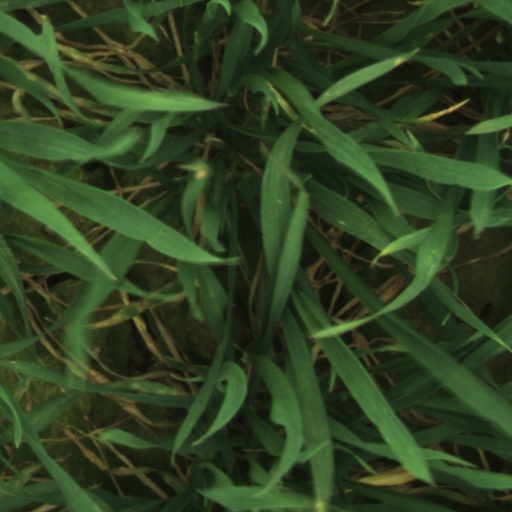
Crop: wheat